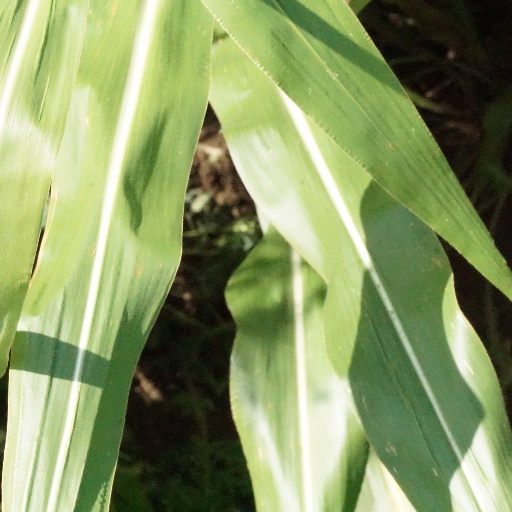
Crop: maize; corn